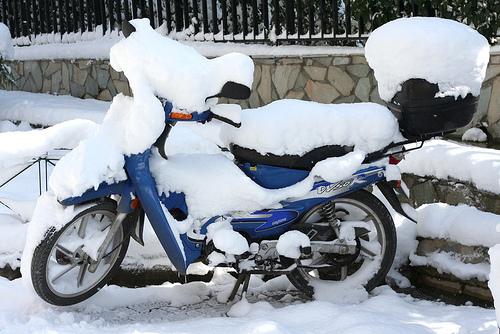
Weather: snow or frosty